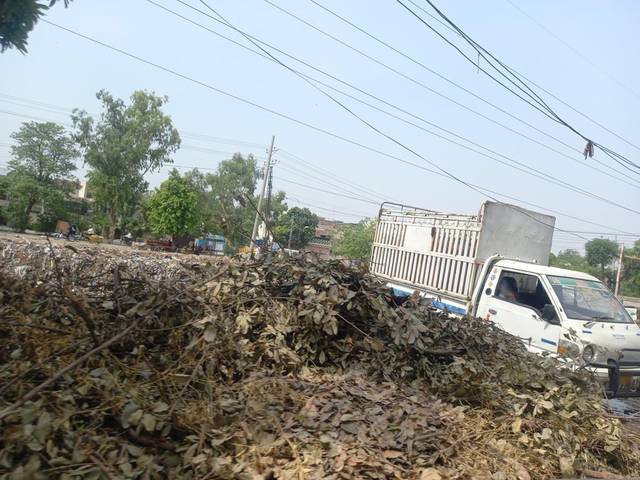
Region: Pakistan
Coordinates: 31.538, 74.331